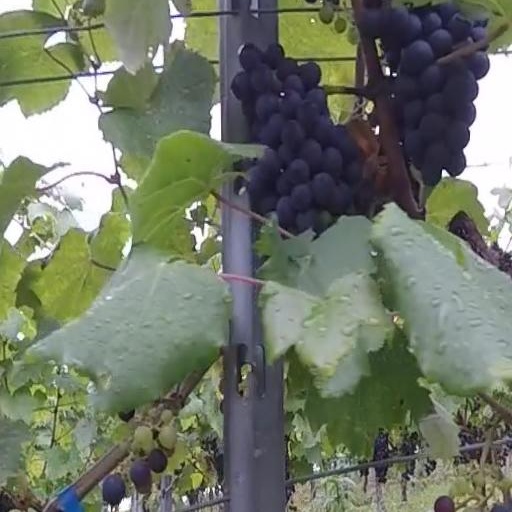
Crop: grape